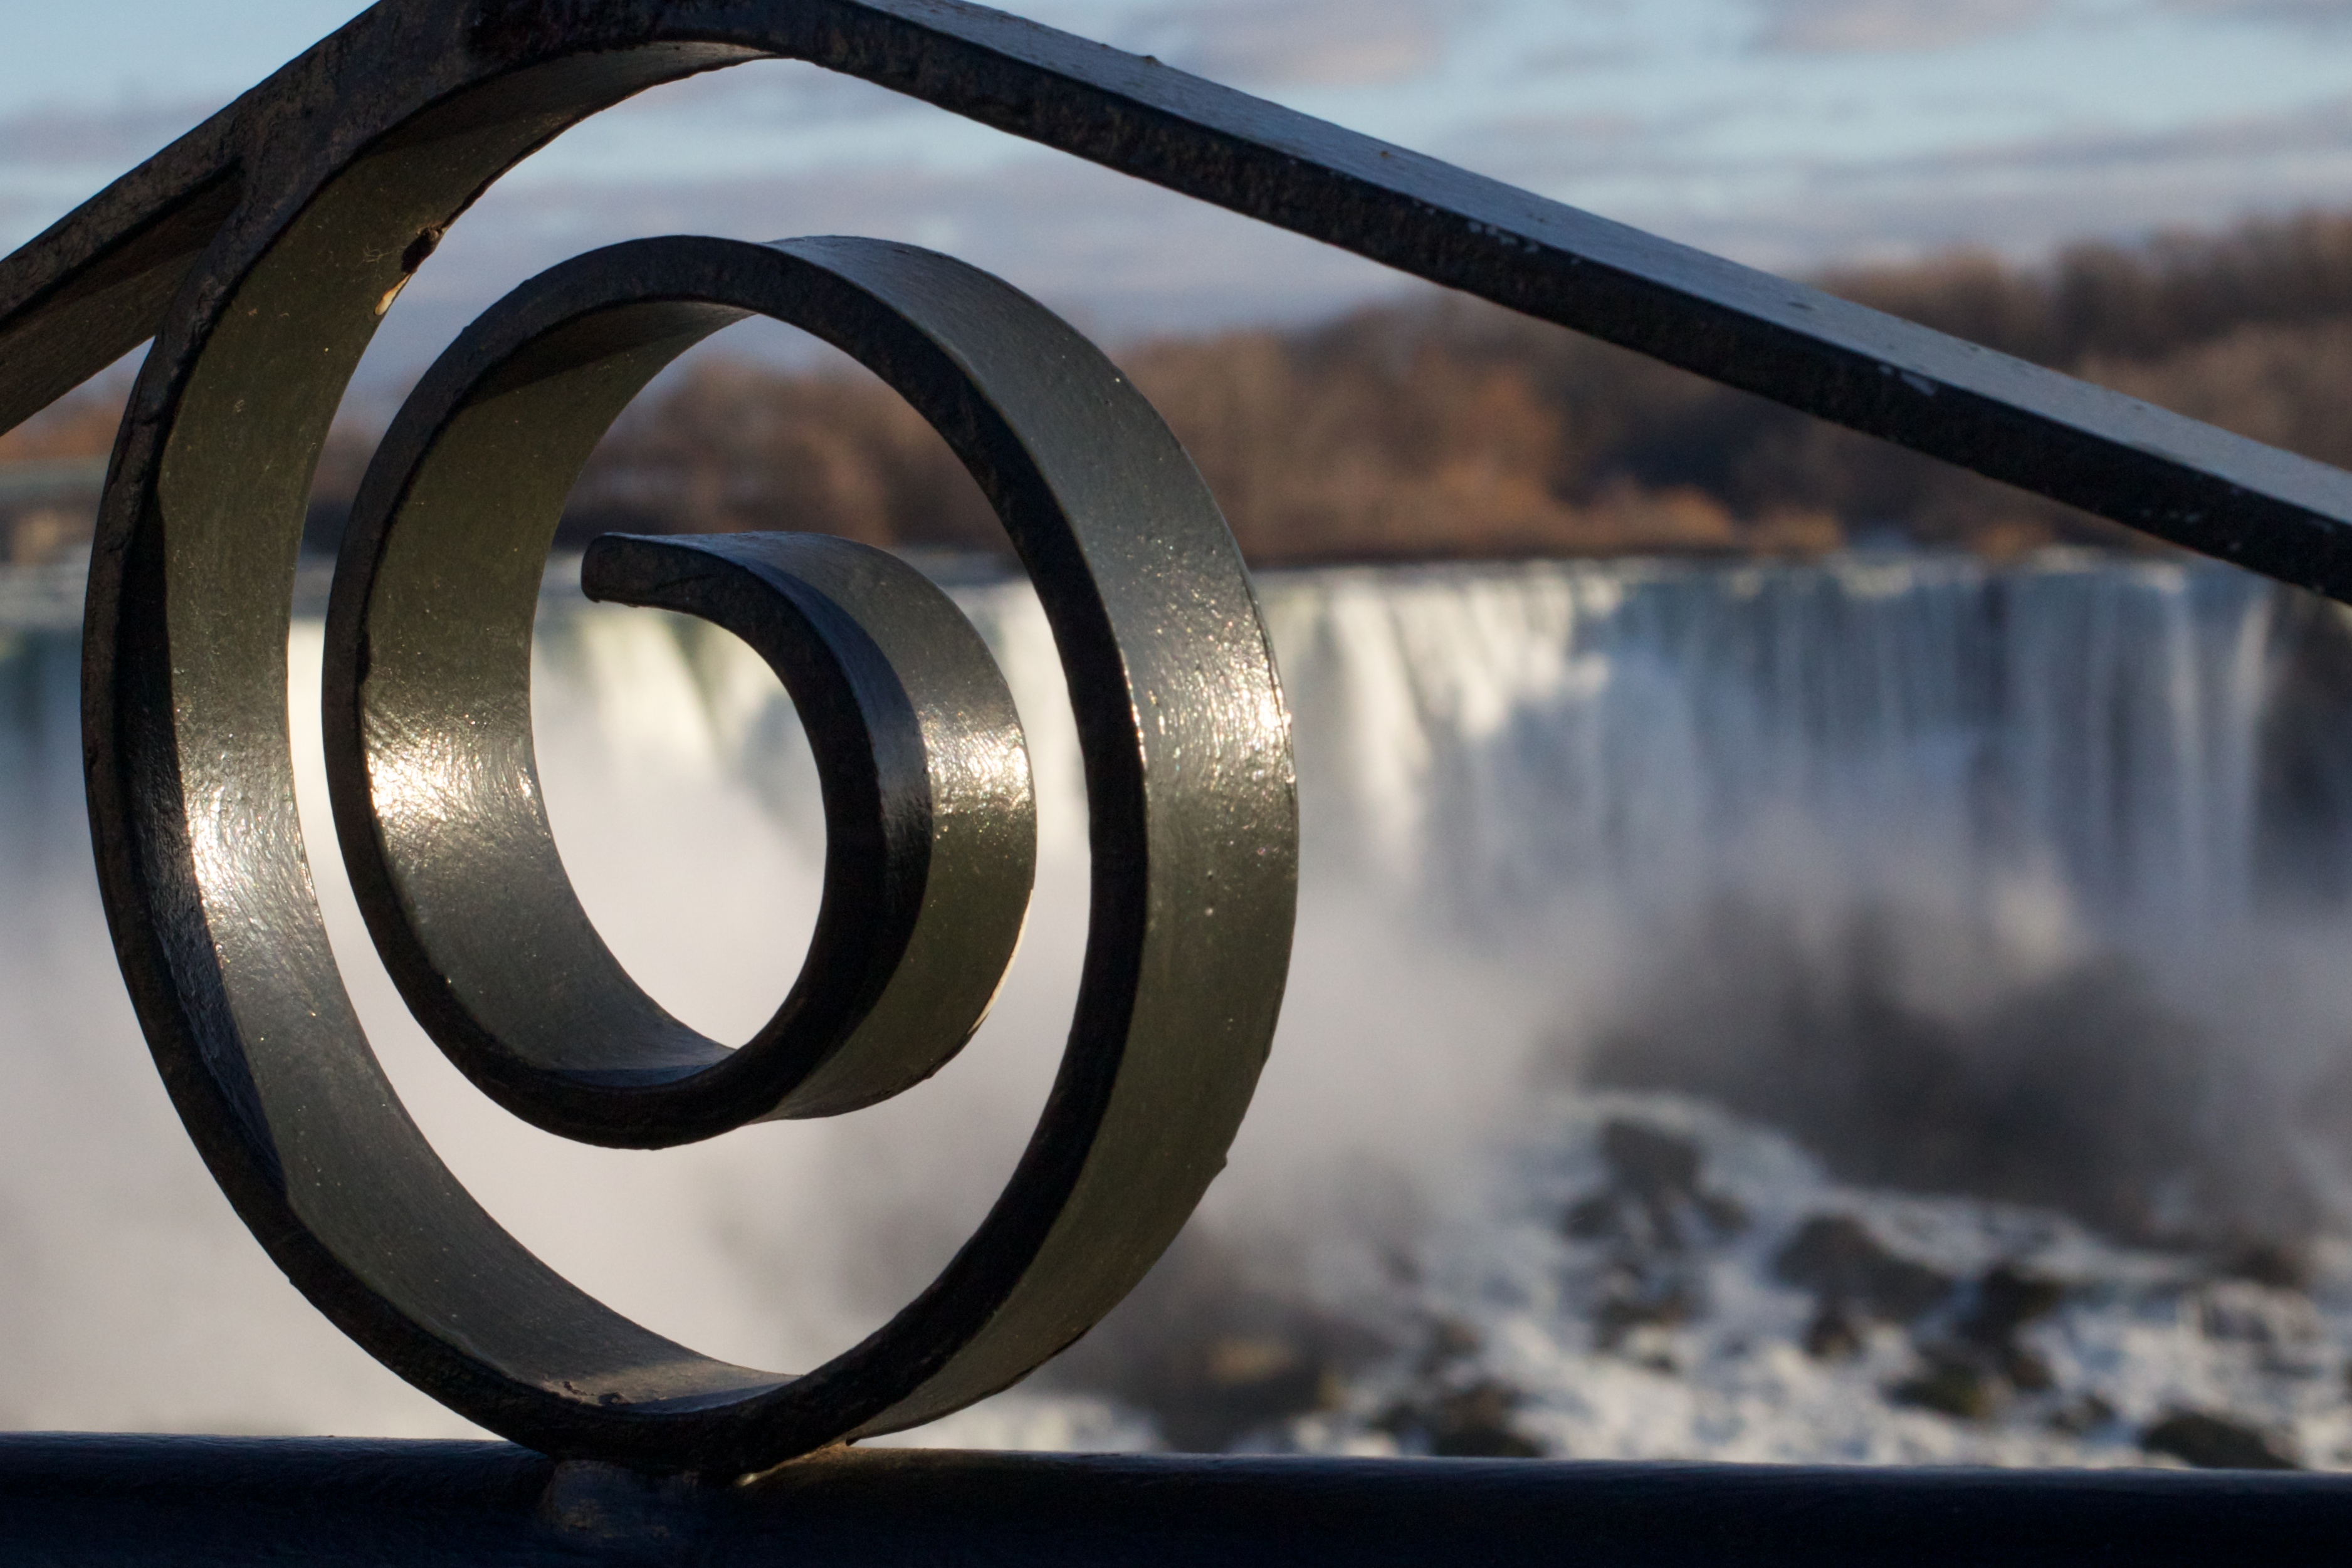
waterfall, light, wheel, metal, material, niagarafalls